BlazBlue: Continuum Shift

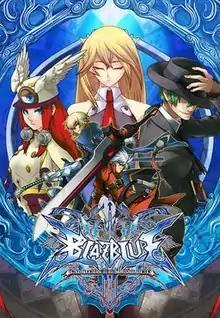
Promo Poster of "BlazBlue: Continuum Shift" featuring (clockwise) Noel, Hazama, Ragna, Jin and Tsubaki

BlazBlue: Continuum Shift is a 2D fighting game developed and published by Arc System Works. It came to arcades, before it was released for the PlayStation 3 and Xbox 360. It was later released for the Taito Type X2 arcade system board, with a 1.66:1 aspect ratio (also known as the 5:3 ratio) and 1280 x 768 pixels (768p) resolution. Revisions entitled BlazBlue: Continuum Shift II and BlazBlue: Continuum Shift Extend were released in arcades between 2010 and 2011. They were later ported to the PlayStation 3, PlayStation Portable, PlayStation Vita, Nintendo 3DS, and Windows. It was the second game of the main series.